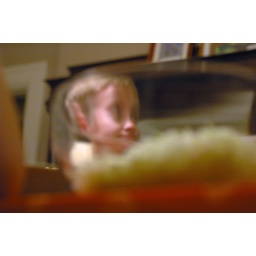
Amy, translated by a glass bowl